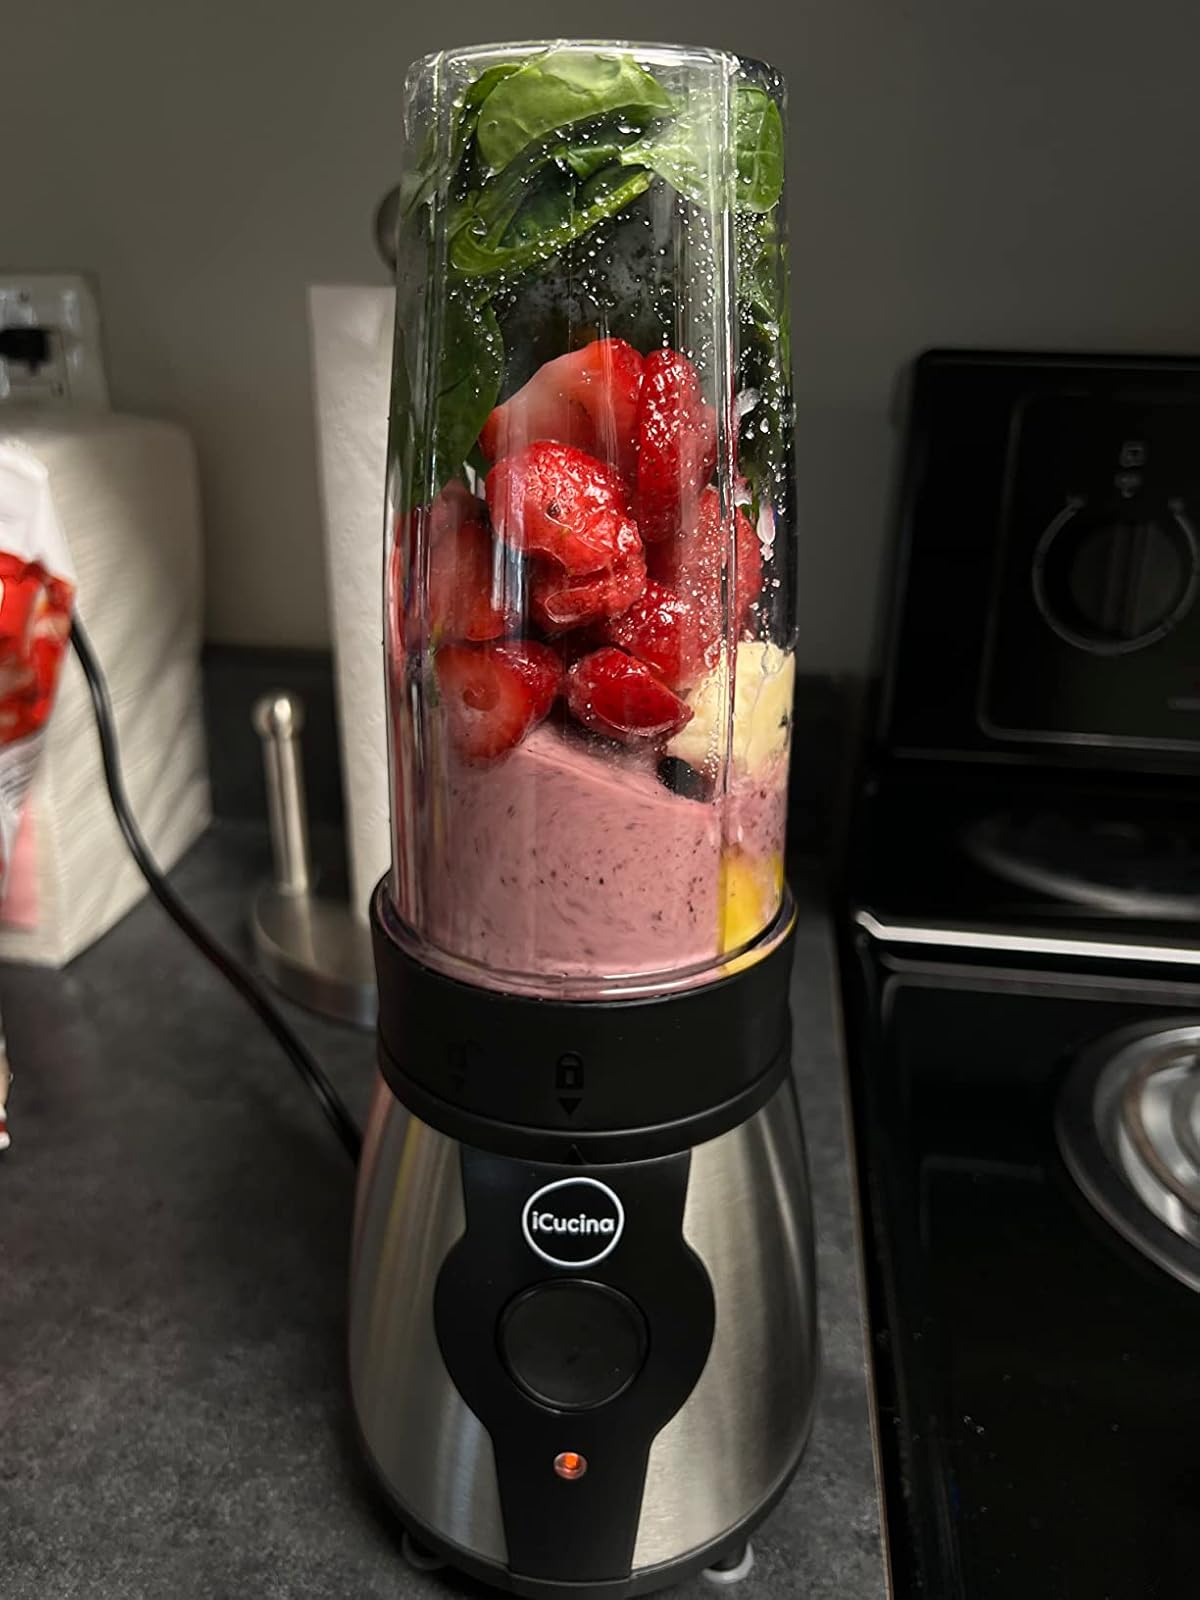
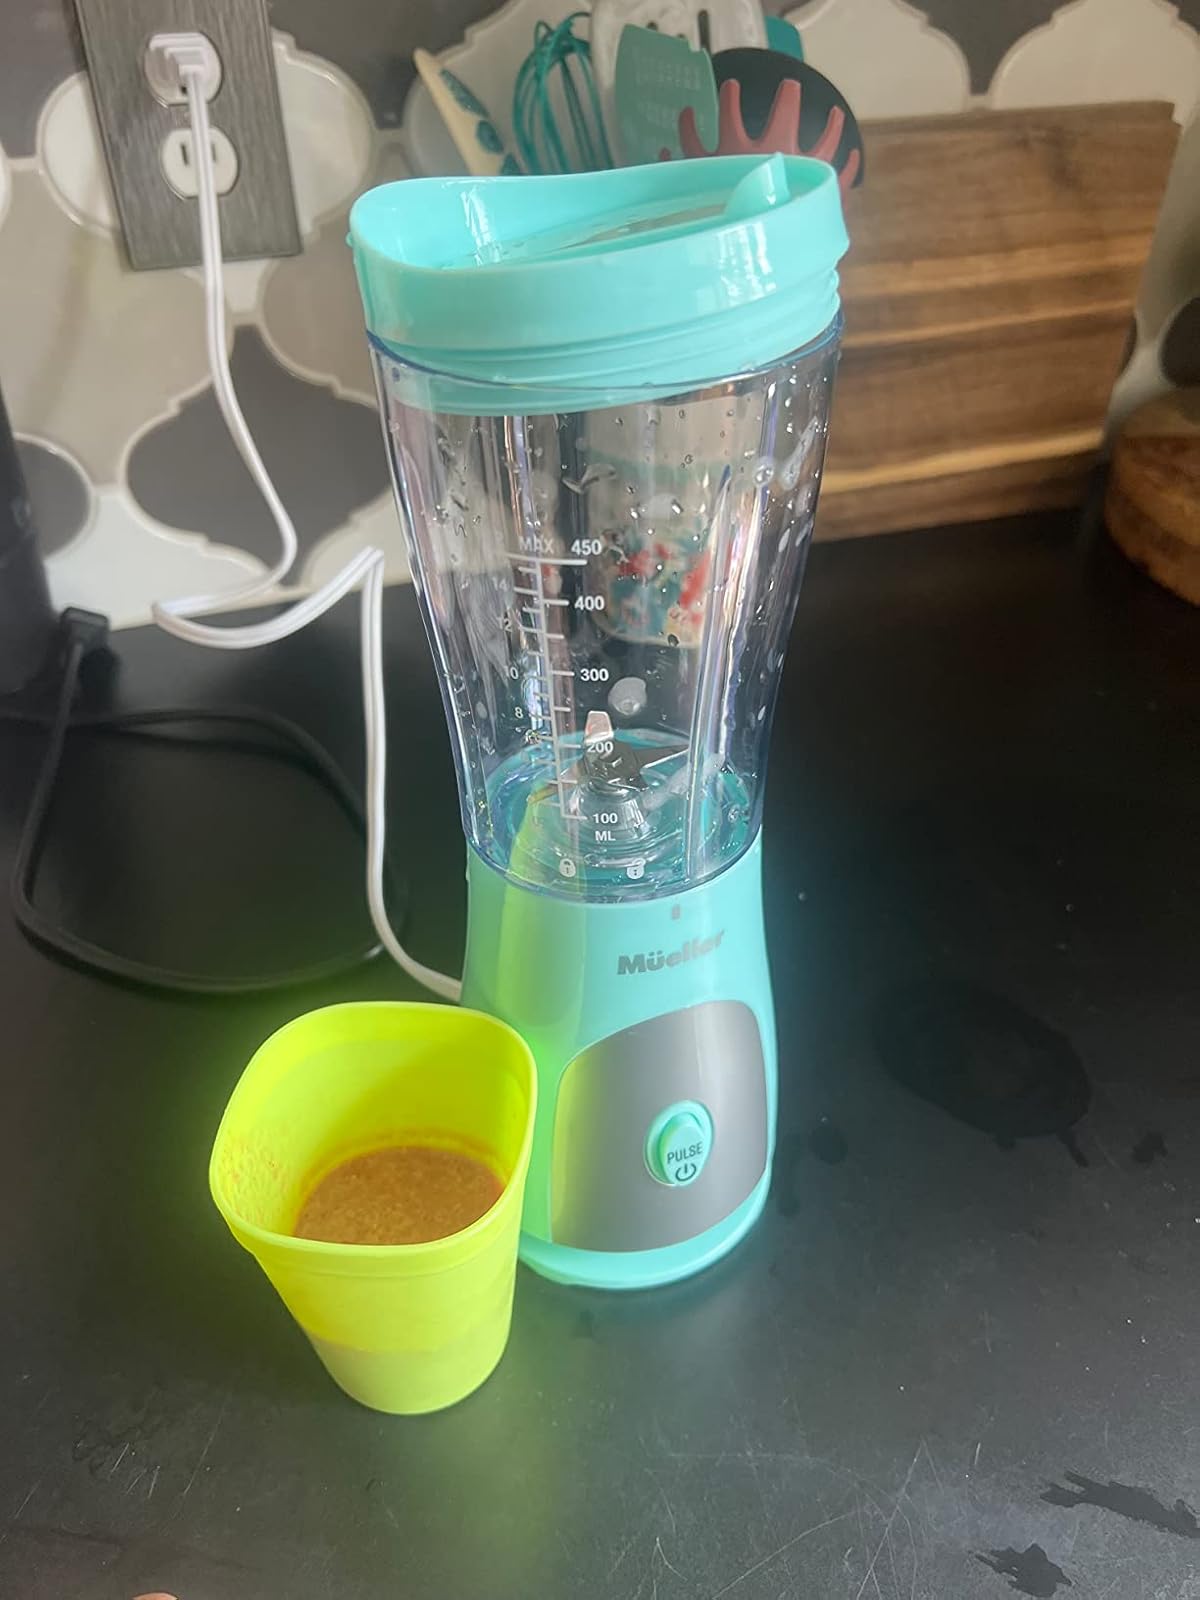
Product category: items_blender
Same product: no